Helicoverpa zea

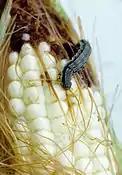
"Helicoverpa zea" larva feeding on corn

"Helicoverpa zea" earns its nickname the corn earworm for its widely known destruction of cornfields. The corn earworm feeds on every part of corn, including the kernels. Severe feeding at the tip of kernels allows entry for diseases and mold growth. Larvae begin feeding on the kernels once they have reached third instar. Larvae penetrate 9 to 15 cm into the ear, with deeper penetration occurring as the kernels harden. Larvae do not eat the hard kernels, but take bites out of many kernels, lowering the quality of the corn for processing.